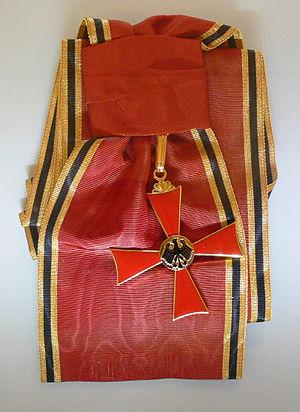
La croix fédérale du Mérite, en allemand Bundesverdienstkreuz, de son nom complet ordre du Mérite de la République fédérale d'Allemagne, en allemand Verdienstorden der Bundesrepublik Deutschland, a été créée en 1951 par le président fédéral Theodor Heuss. C'est la seule distinction honorifique générale et, par conséquent, la récompense la plus élevée destinée à honorer des mérites acquis au service du pays et de la collectivité.